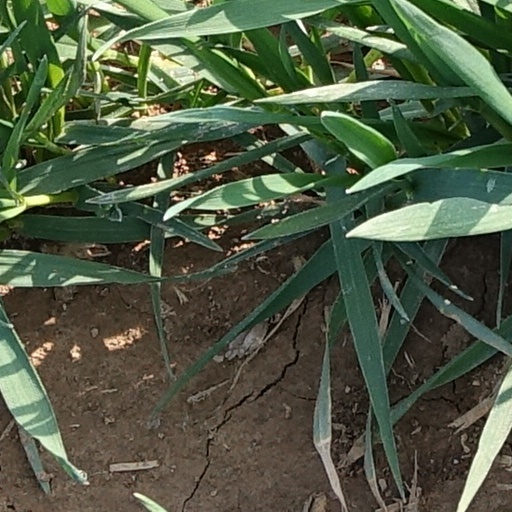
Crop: wheat